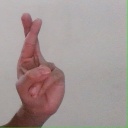
अक्षर: र